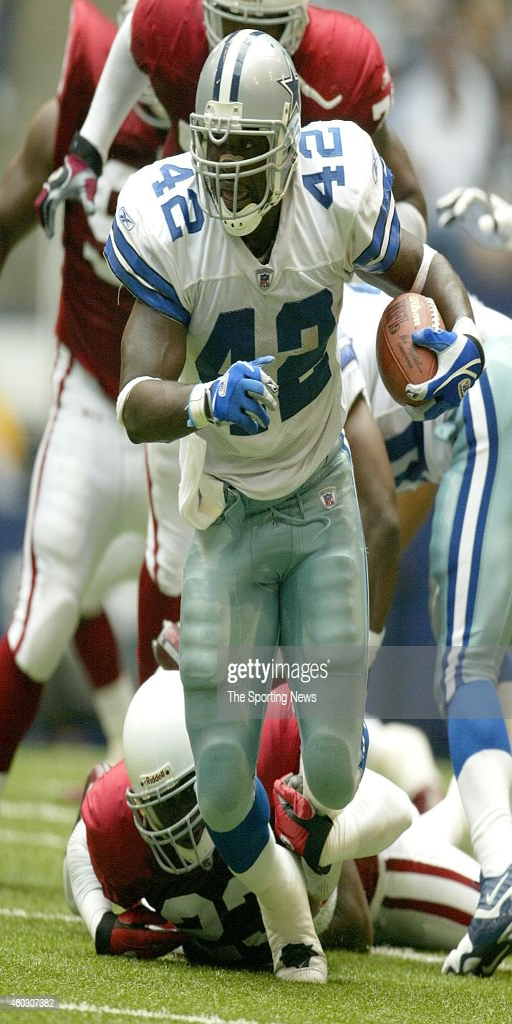
# runs through the tackle during a game against sports team .